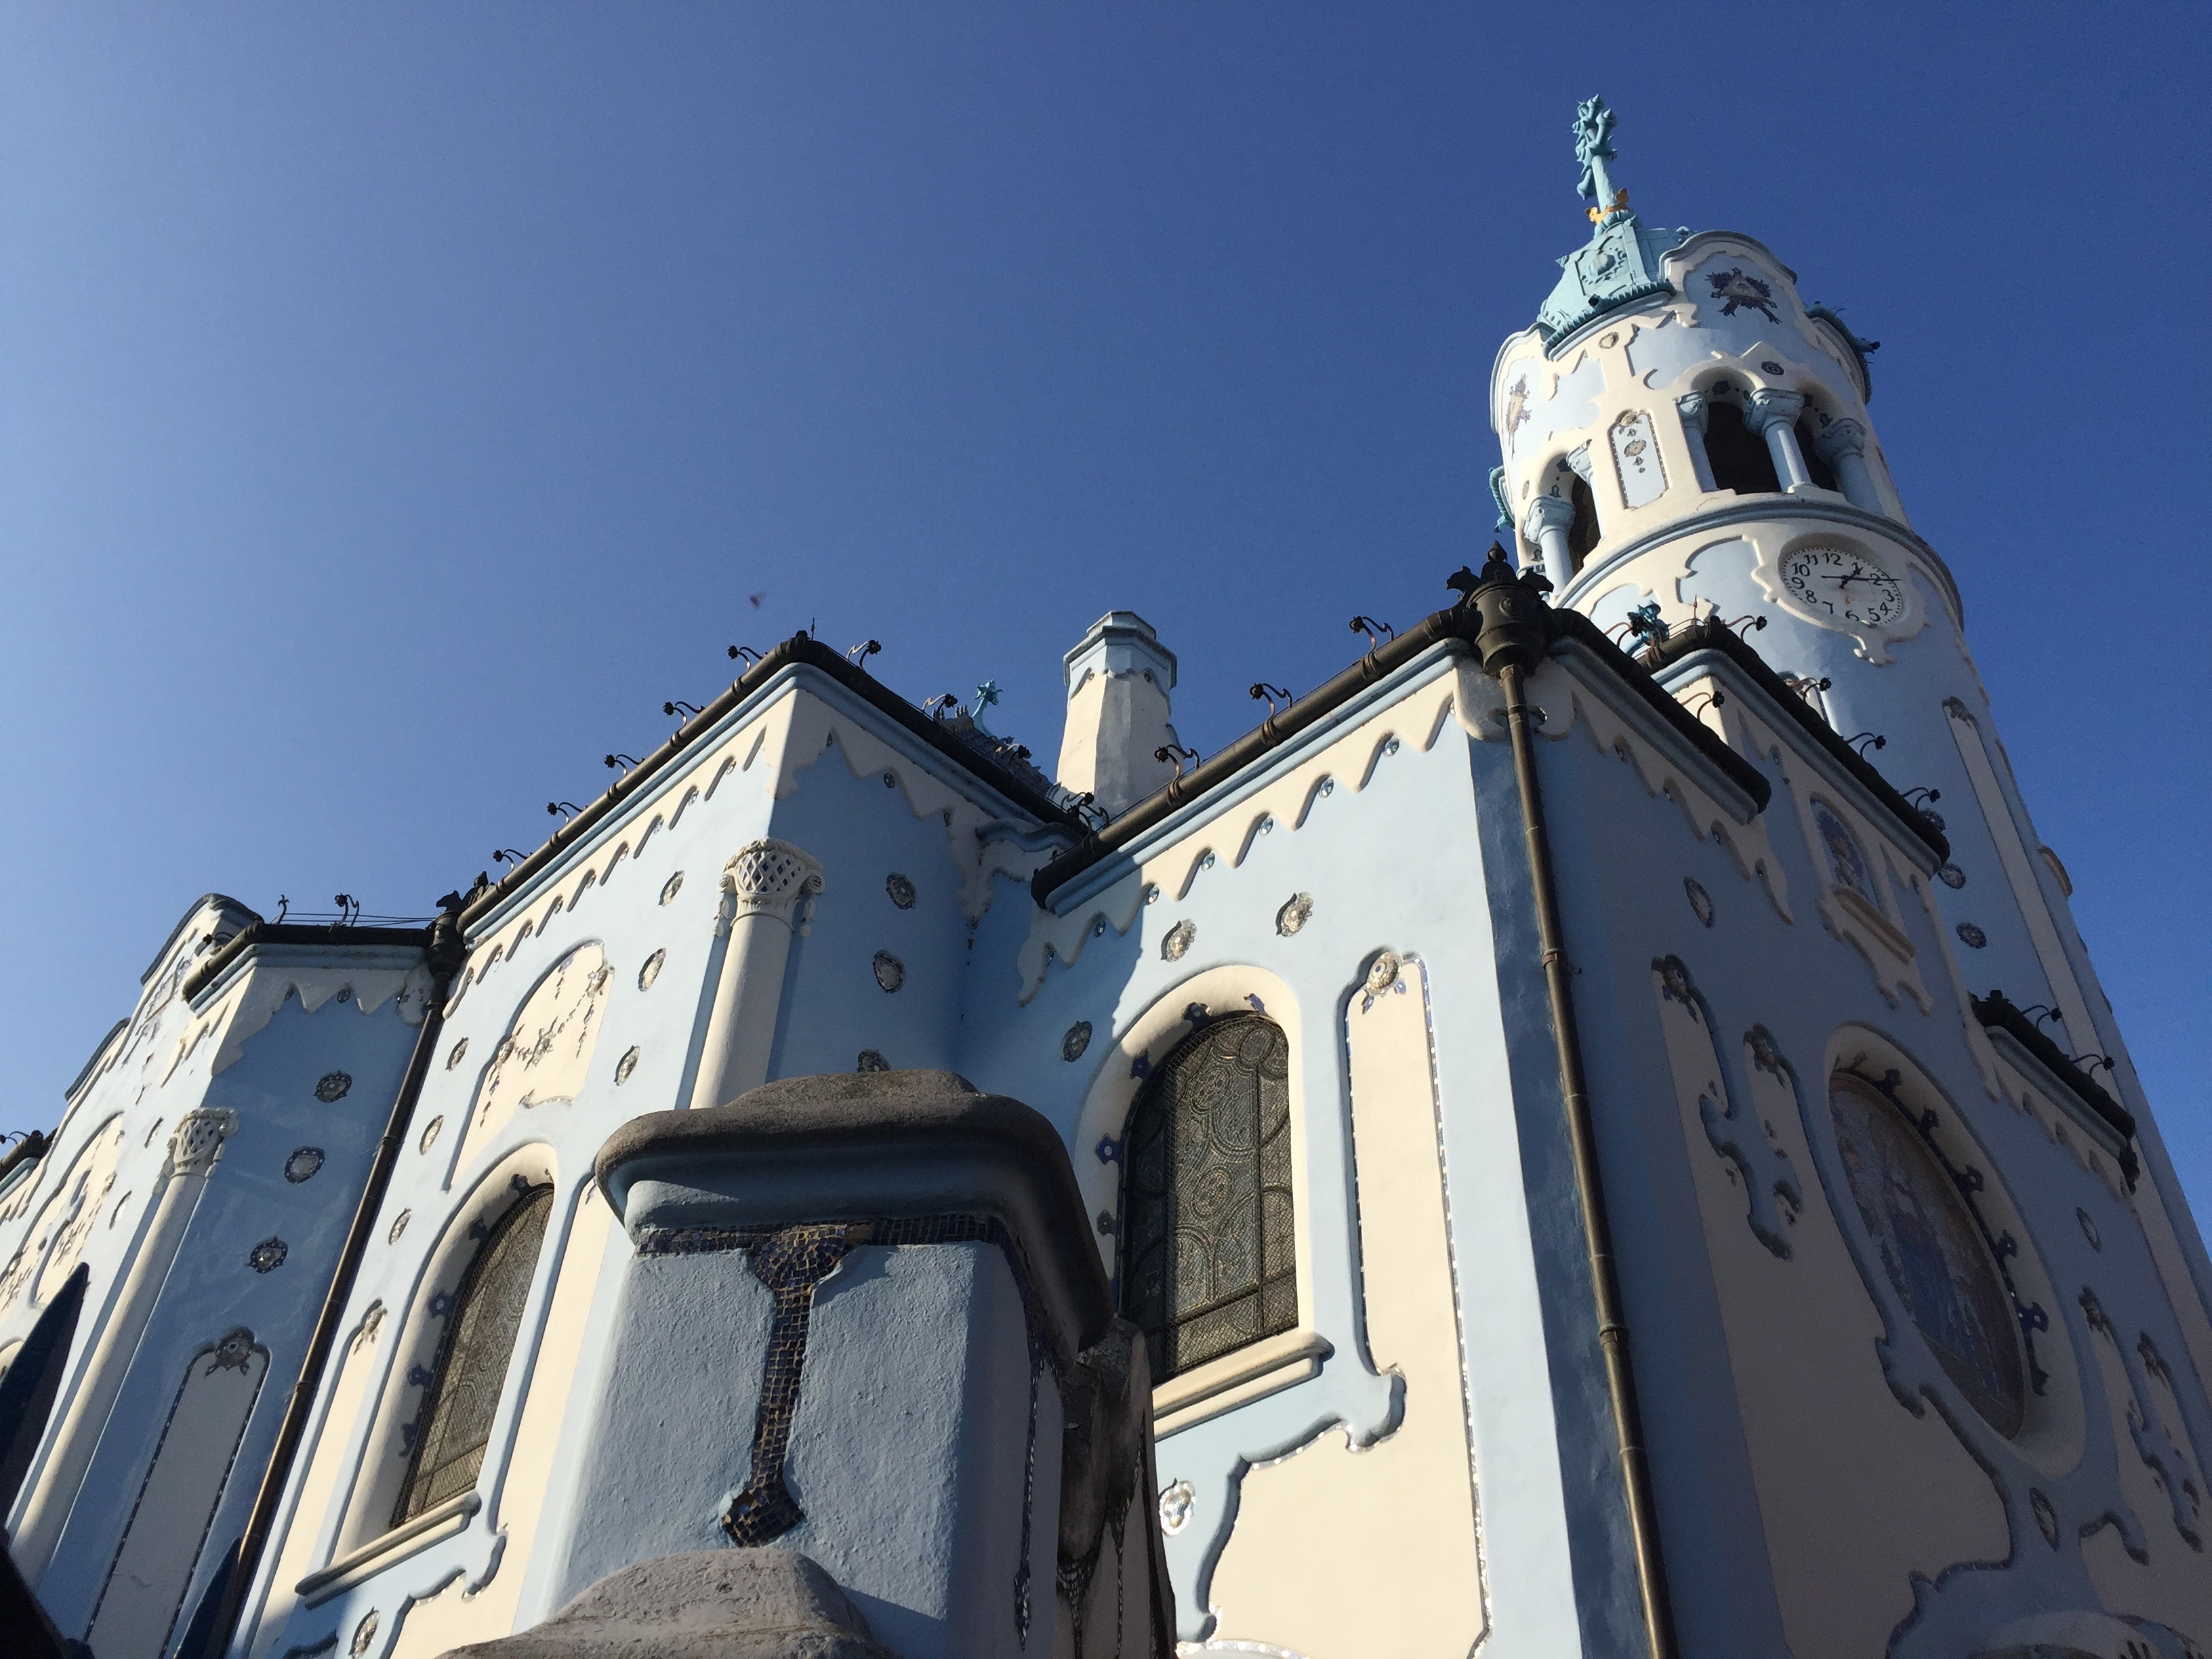
building, tower, landmark, facade, blue, church, cathedral, place of worship, bell tower, spire, steeple